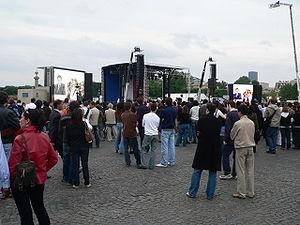
L'élection présidentielle française de 2007, neuvième élection présidentielle de la Vᵉ République et huitième au suffrage universel direct, est un scrutin qui permet d'élire le président de la République pour un mandat de cinq ans. Le président sortant, Jacques Chirac, n'est pas candidat.